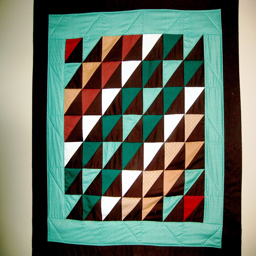
sunshine and shadow quilt that reminds me of my parents lives